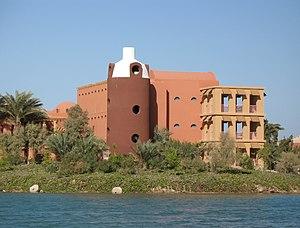
El Gouna (Mer Rouge, Égypte): Hôtel Sheraton